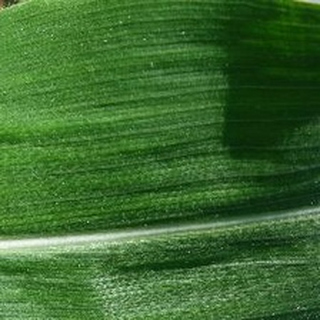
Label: healthy_corn